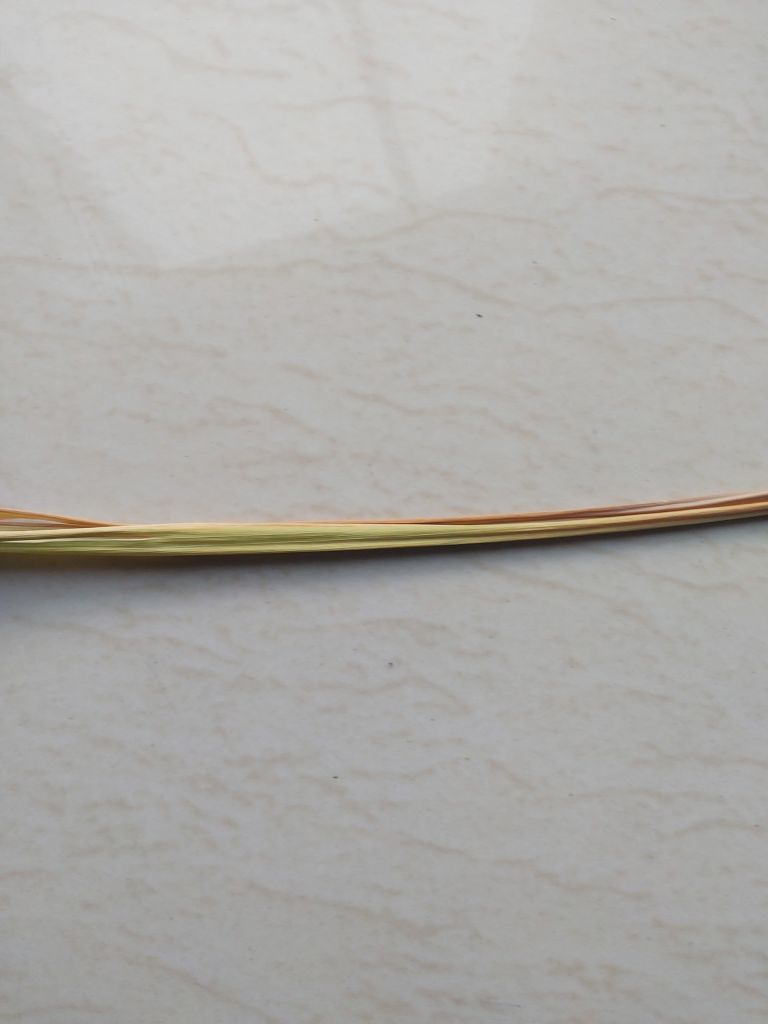
Label: Yellow Leaf